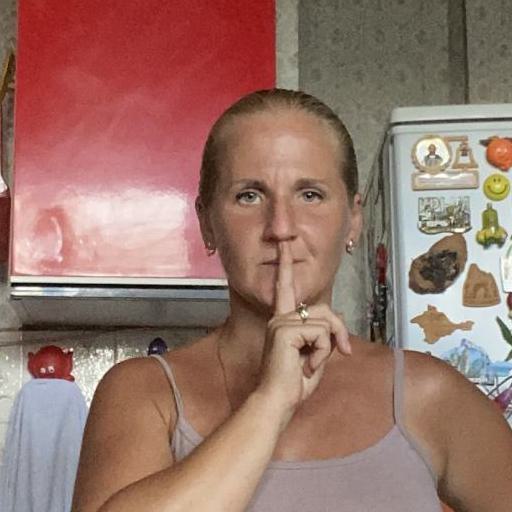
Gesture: mute